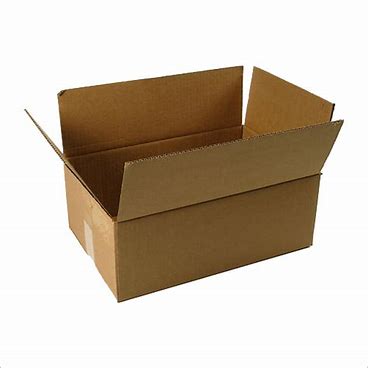
Label: cardboard